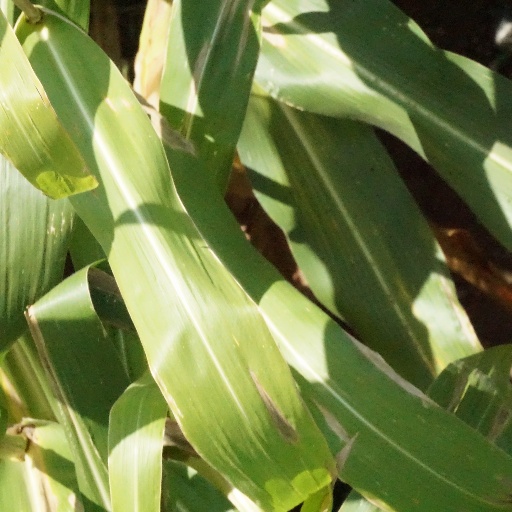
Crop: maize; corn